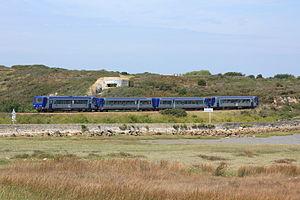
La ligne d’Auray à Quiberon est une ligne de chemin de fer française à voie unique et écartement normal qui constitue un embranchement de la ligne de Savenay à Landerneau, ligne radiale du sud de la Bretagne. Elle permet, à partir de la gare d'Auray, la desserte de la presqu'île de Quiberon.